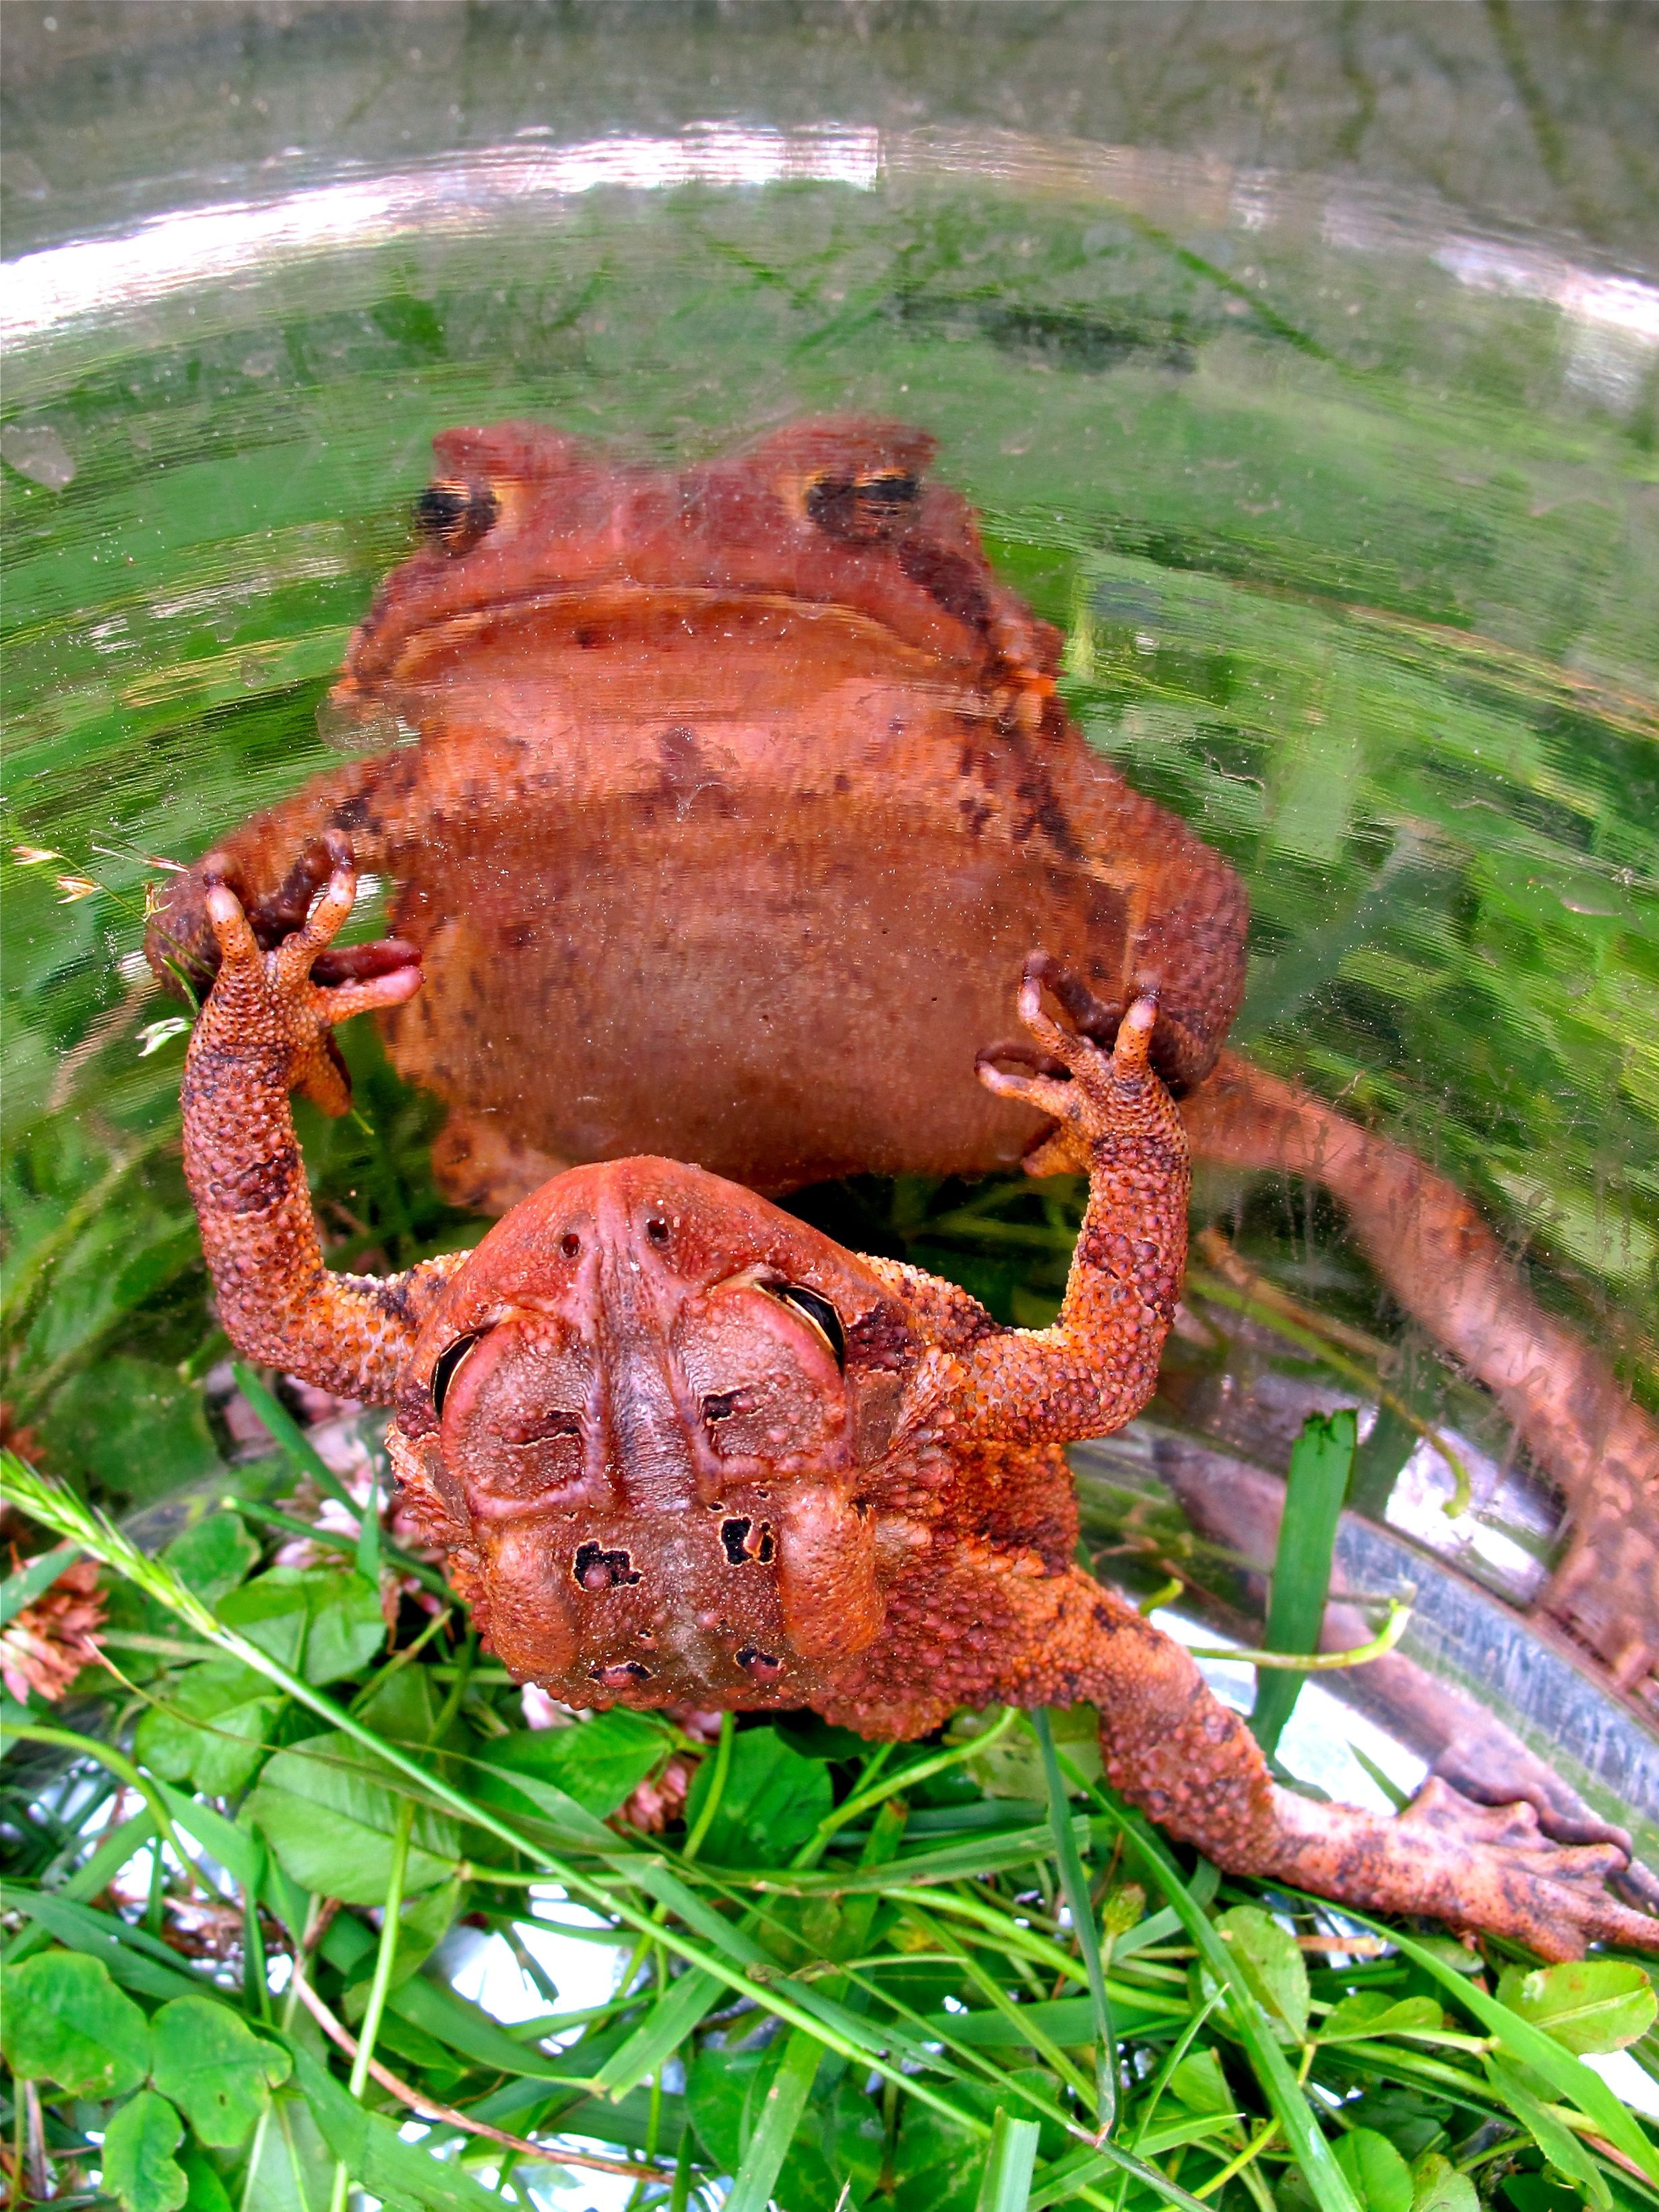
nature, animal, jump, wildlife, wild, food, green, seafood, frog, toad, amphibian, fauna, invertebrate, ecology, croaking